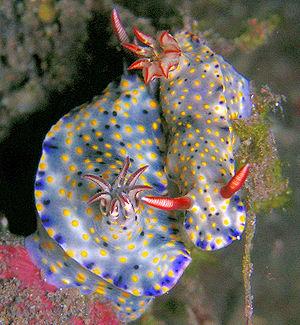
Hypselodoris infucata est une espèce de nudibranche du genre Hypselodoris.
Les Chromodorididae forment une famille de mollusques de l'ordre des nudibranches.
Les nudibranches forment un des groupes de « limaces de mer », c’est-à-dire de gastéropodes marins presque toujours dépourvus de coquille. Celles-ci ne sont pas les cousines marines des limaces terrestres : elles forment un groupe qui fait partie de la classe des Opisthobranches, caractérisé notamment par la position des branchies en arrière du cœur. Ce groupe contient traditionnellement cinq ordres principaux, le dernier regroupant le plus grand nombre d’espèces.